Music in Paris

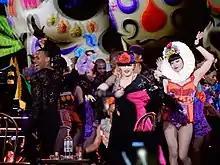
Madonna at the AccorHotels Arena (2015)

Paris offers concerts by French and international rock groups of all genres of rock and popular music. The largest concerts take place in the Stade de France, the national sports stadium located just outside Paris in Saint Denis. It seats eighty-one thousand persons. In 2015 it was the venue for concerts by AC/DC and Paul McCartney, and in 2016 hosted concerts by Beyoncé and Rihanna.